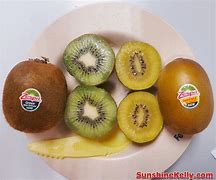
Label: Kiwi